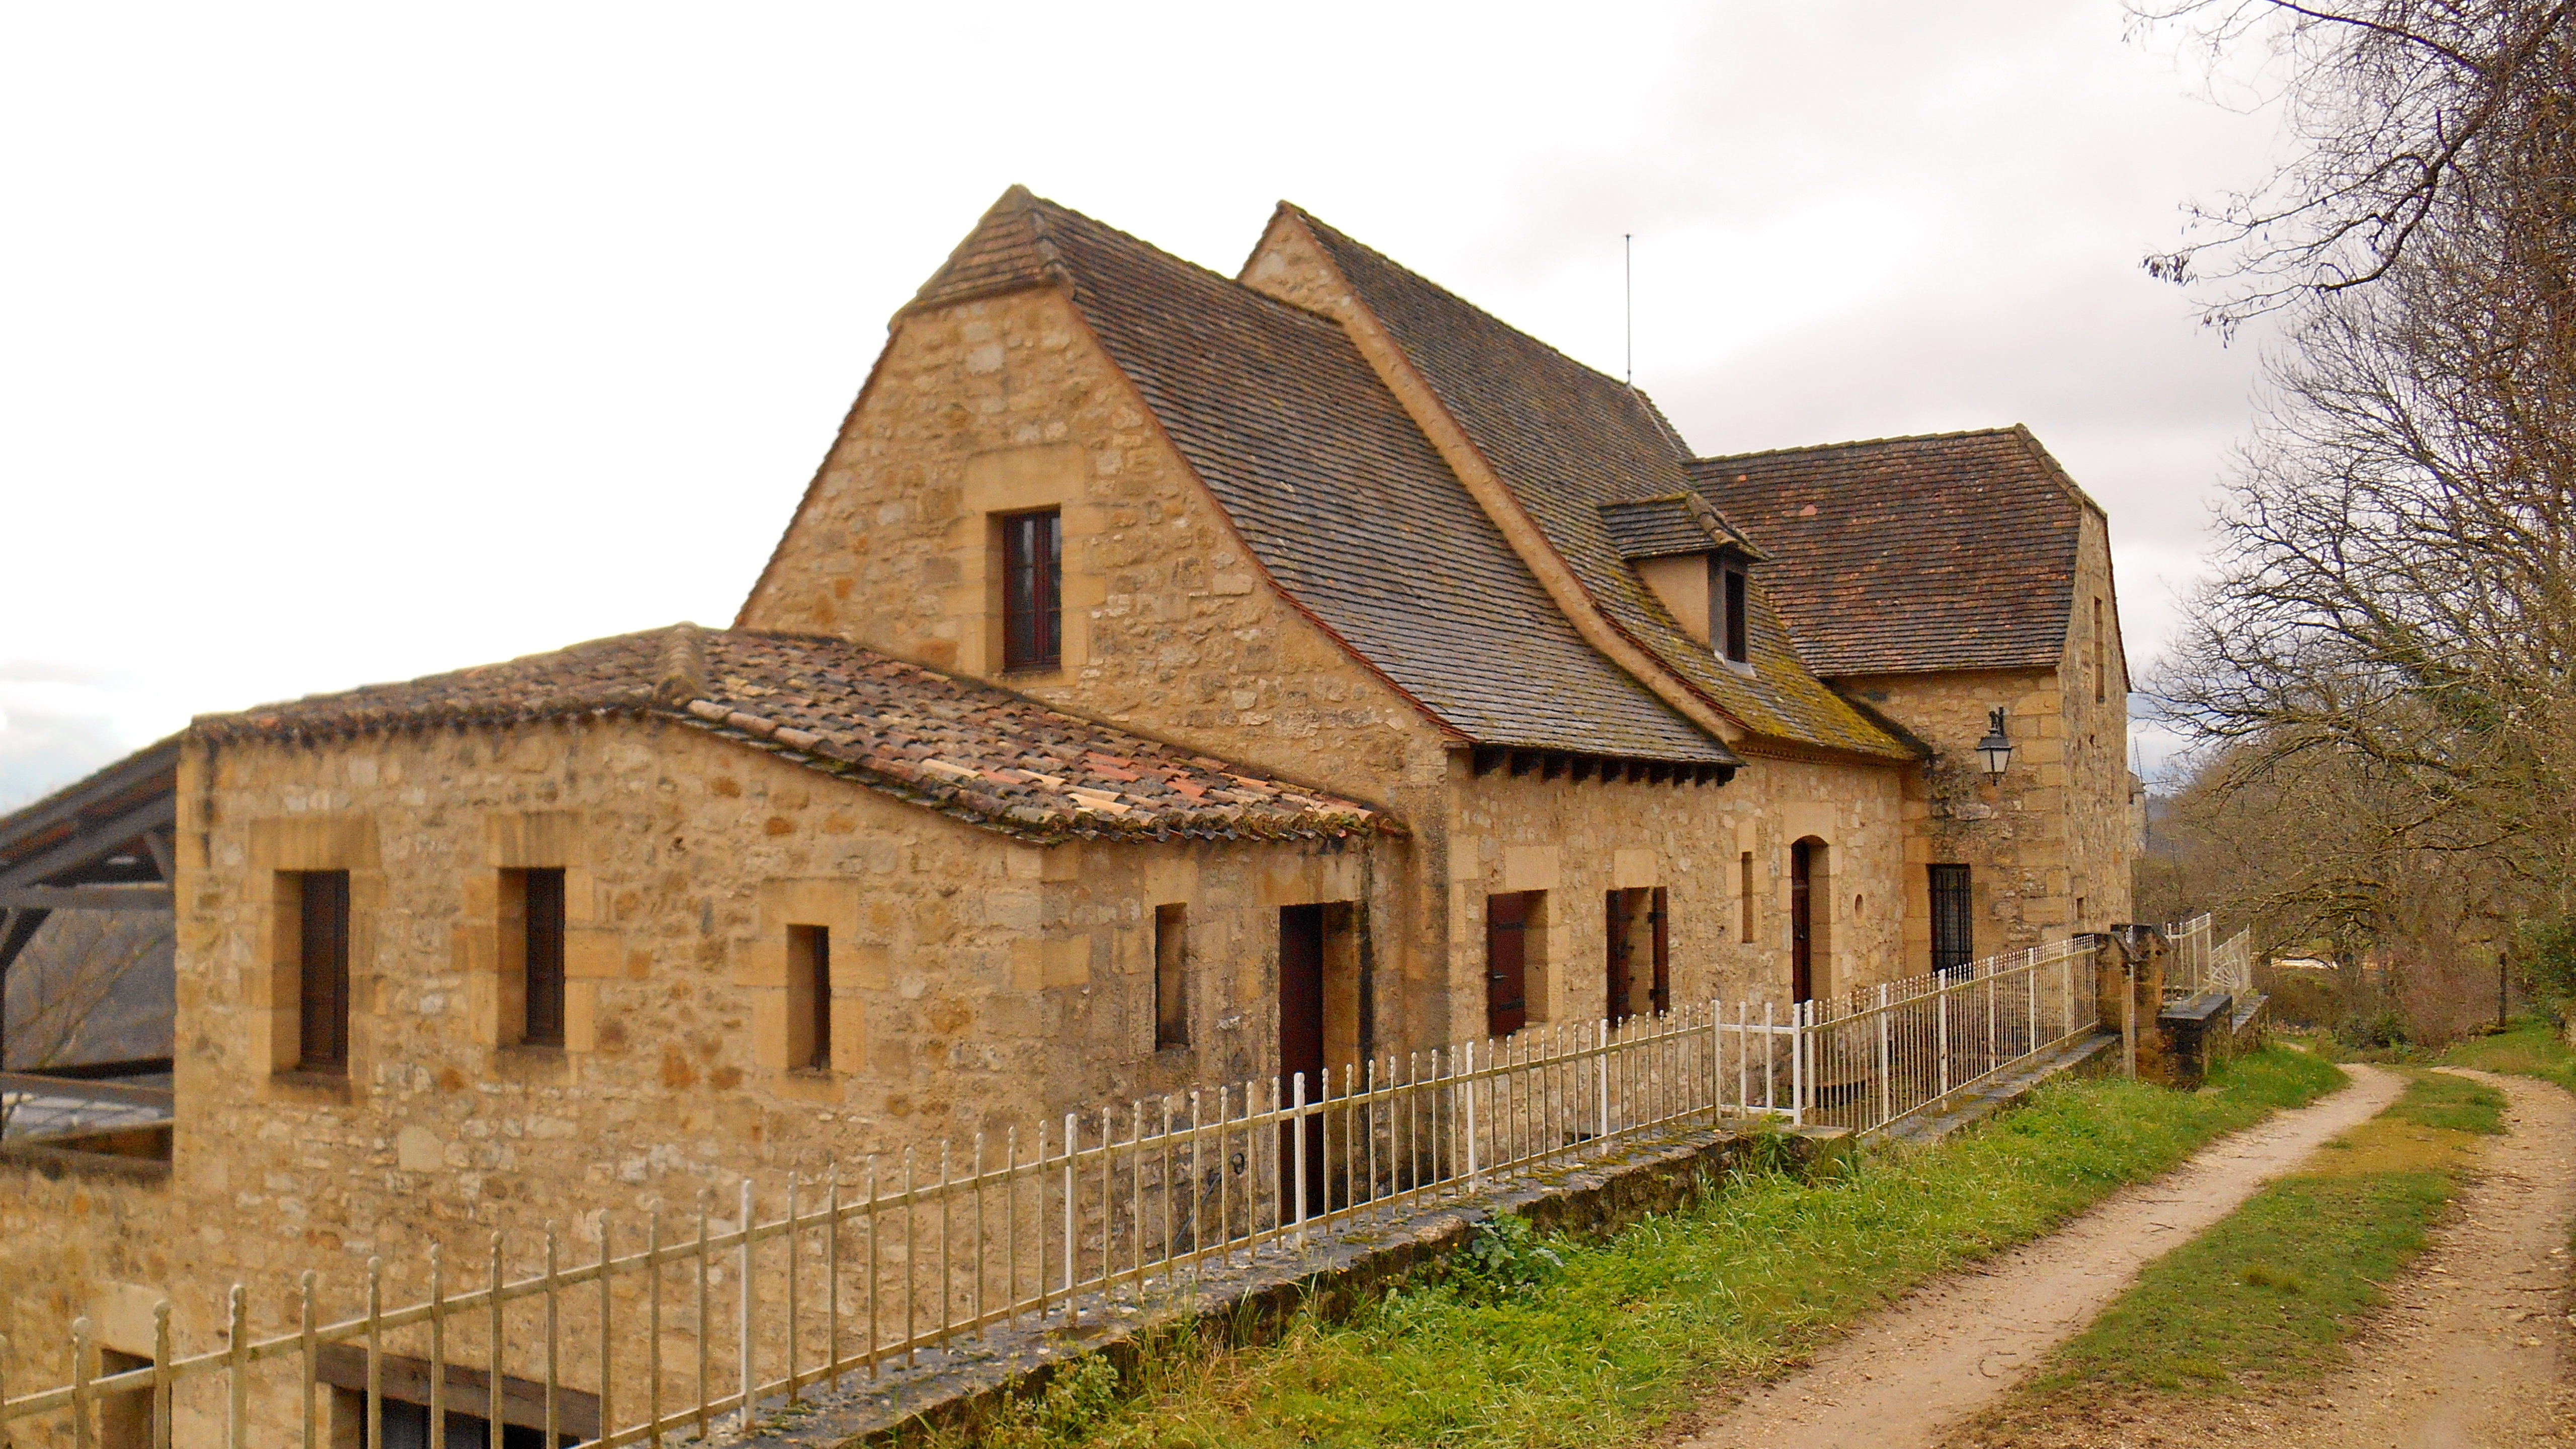
house, building, barn, home, village, france, cottage, facade, property, chapel, farmhouse, estate, thatching, rural area, bastide of domme, the dordogne valley